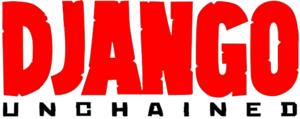
Django Unchained
Filmens logo
Django Unchained er en westernfilm fra 2012 skrevet og instrueret af Quentin Tarantino. Filmen havde premiere i USA den 25. december 2012.